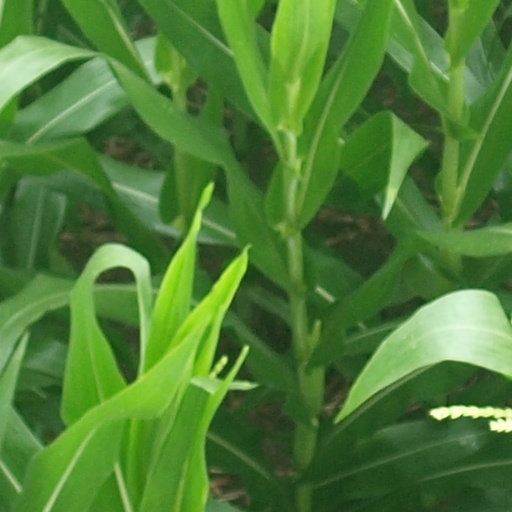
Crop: maize; corn